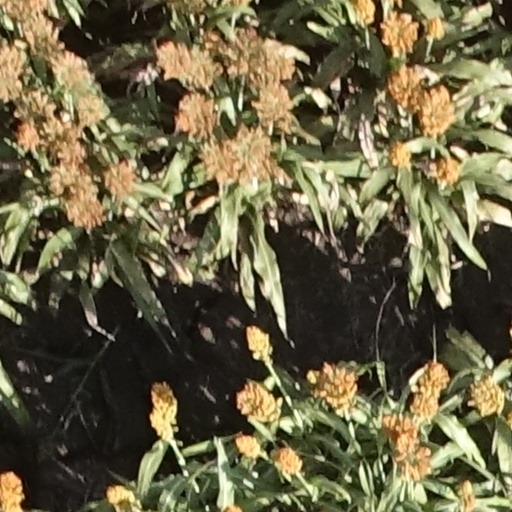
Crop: sorghum